Surface-to-air missile

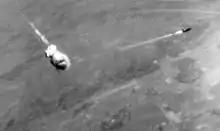
A moment after an S-75 Dvina (SA-2) hits an F-105 over North Vietnam, the fighter-bomber starts to spew flame.

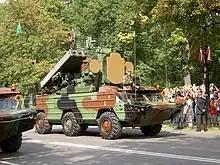
The Osa was the first system to include search, track and missiles all on a single mobile platform.

In the immediate post-war era, SAM developments were under way around the world, with several of these entering service in the early- and mid-1950s.